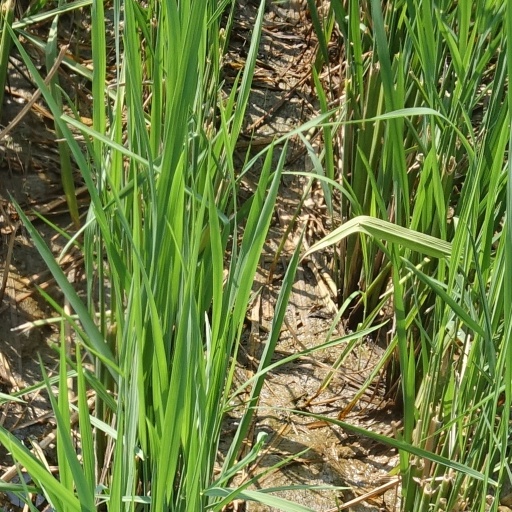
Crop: rice